List of Muslim astronauts

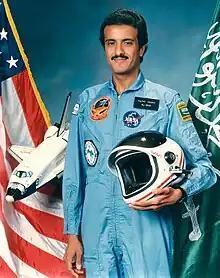
Sultan bin Salman Al Saud, the first Arab and Muslim to fly in outer space.

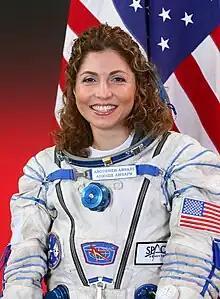

Malaysia's space agency, Angkasa, convened a conference of 150 Islamic scientists and scholars in 2006 to address the question, among others, of how to pray towards Mecca in space. A document was produced in early 2007 called ""A Guideline of Performing Ibadah (worship) at the International Space Station" (ISS)" and was approved by Malaysia's National Fatwa Council.